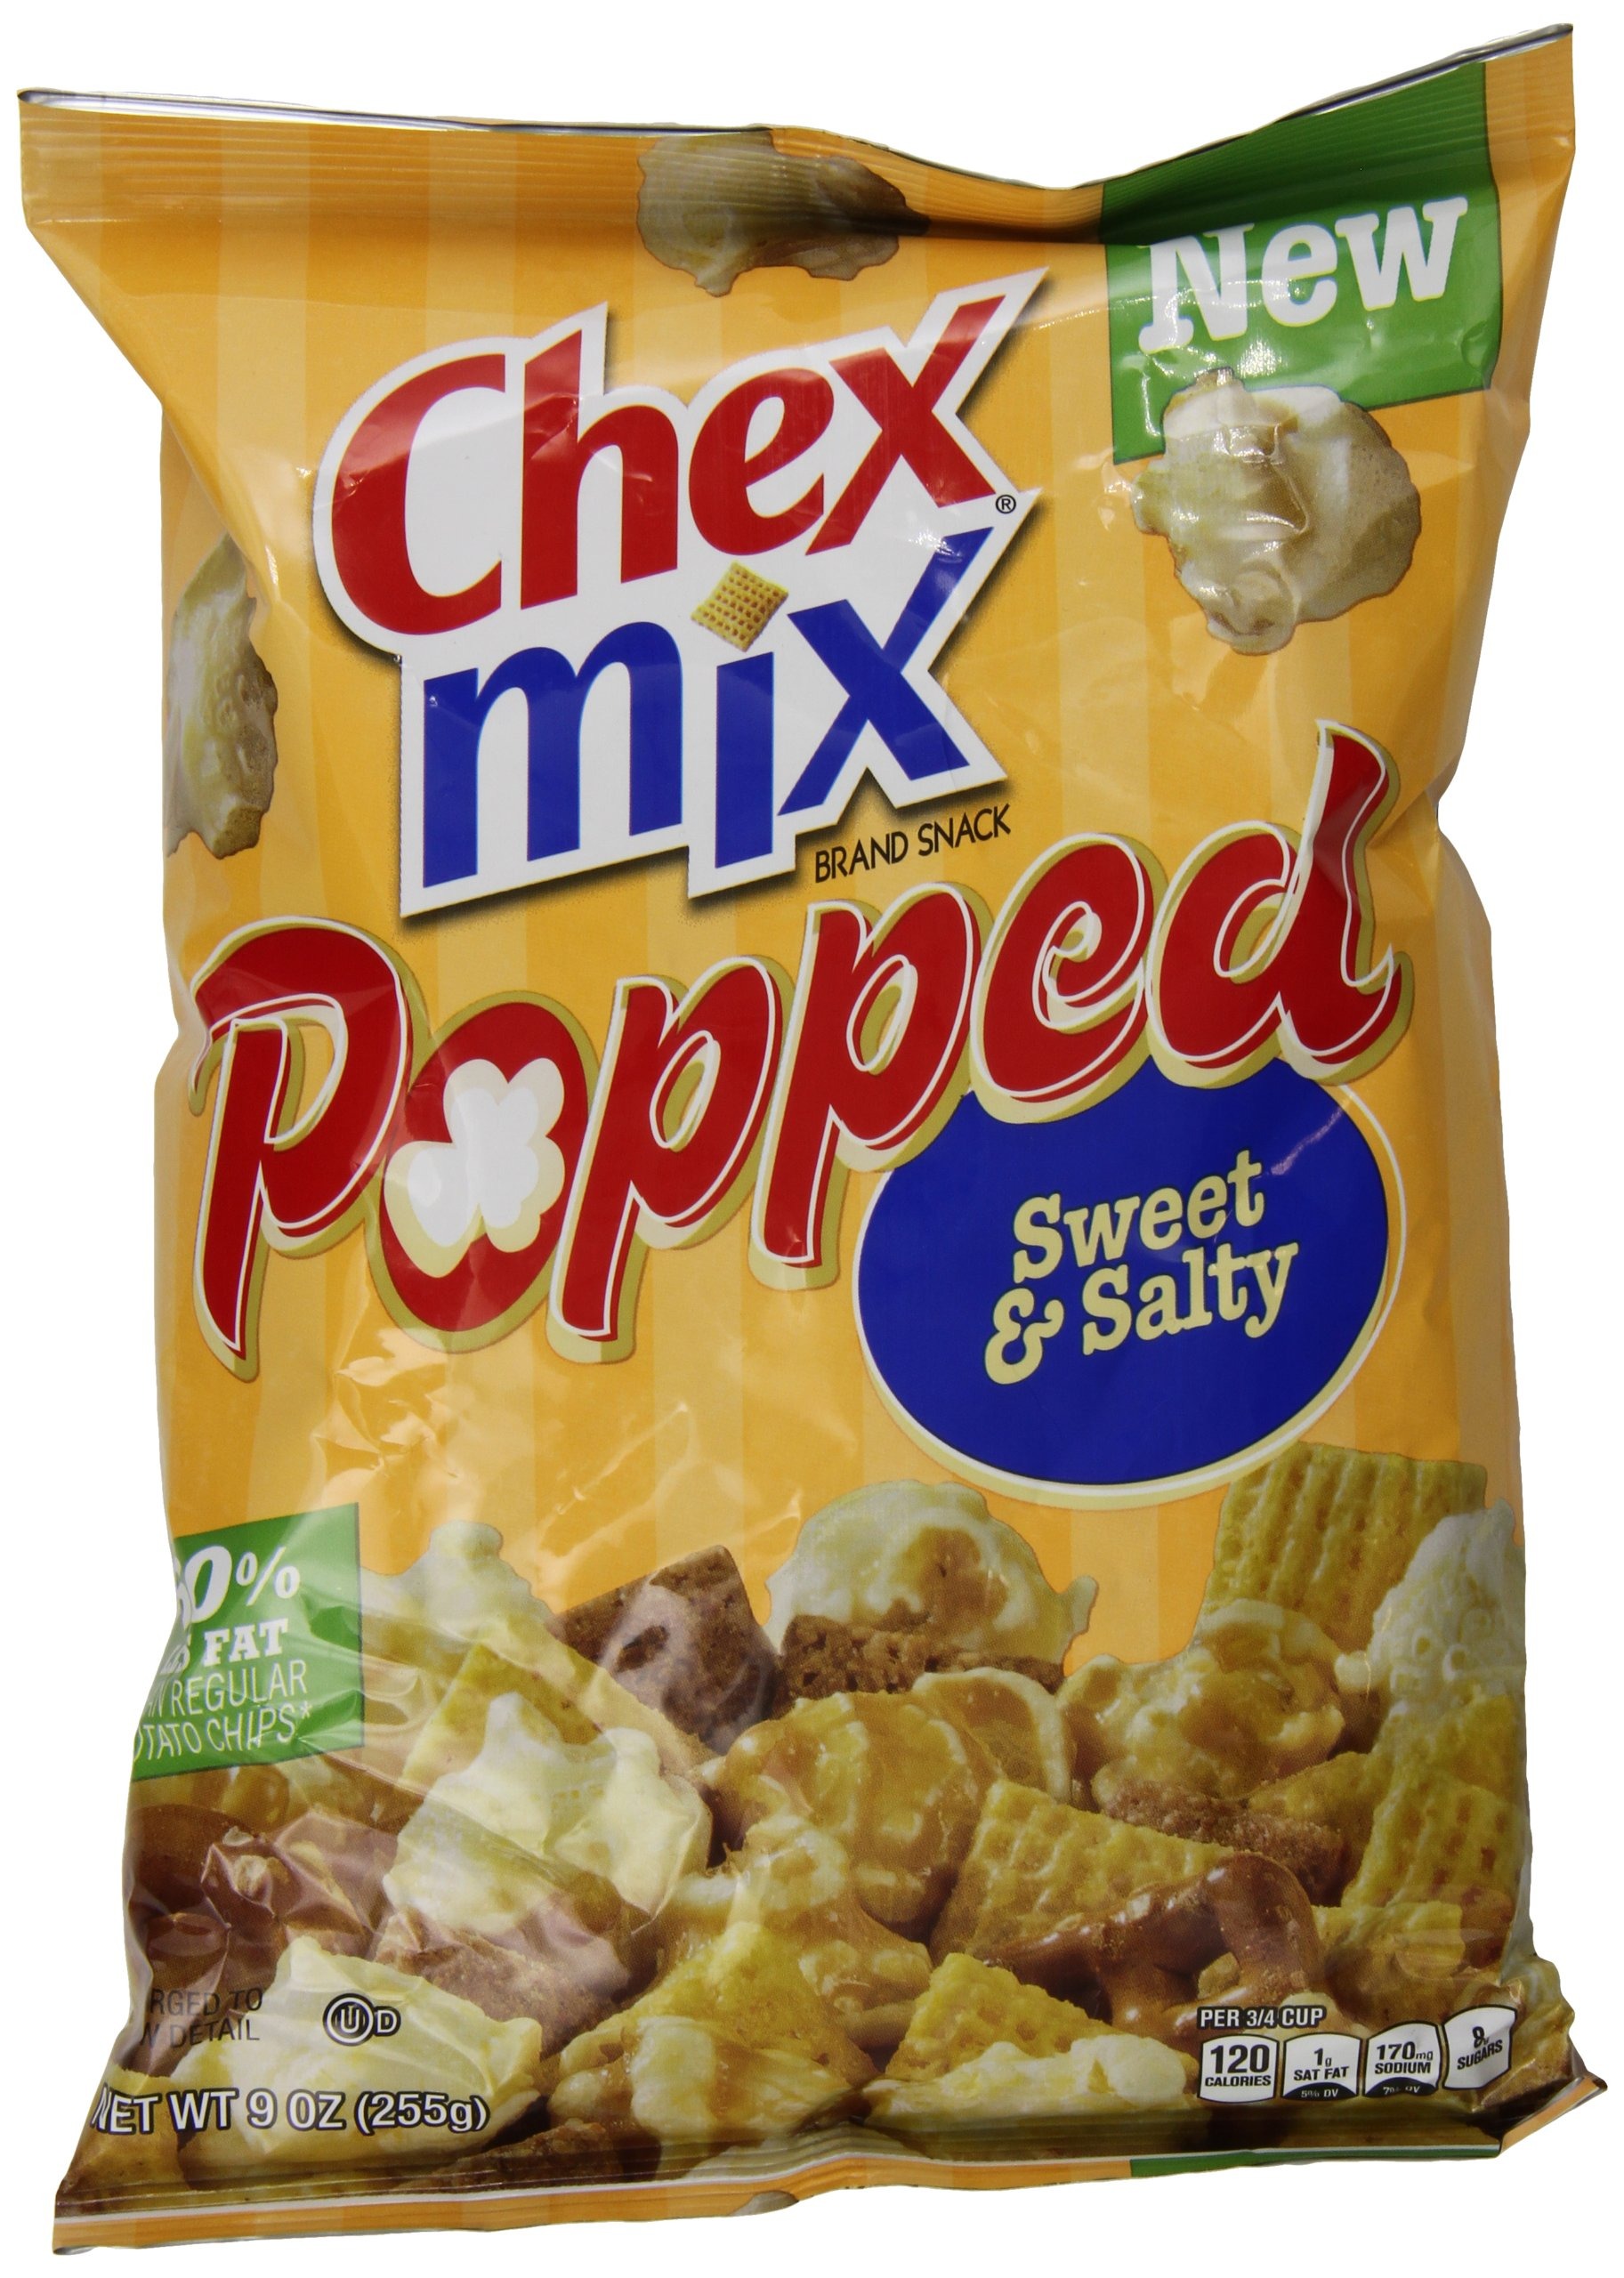
Item Name: Chex Mix Popped! Sweet & Salty Snack Mix 9 oz. Bag (pack of 8)
Bullet Point 1: Pack of eight, 9 ounce (Total of 72 ounces)
Bullet Point 2: 120 calories per serving
Bullet Point 3: Contains the perfect blend of favorite Chex pieces with the right balance of popcorn
Bullet Point 4: A light, fun twist on a snack you know and love
Bullet Point 5: Sweet and salty flavored with caramel corn pieces
Value: 72.0
Unit: Ounce

Price: 7.53